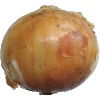
Label: white_onion